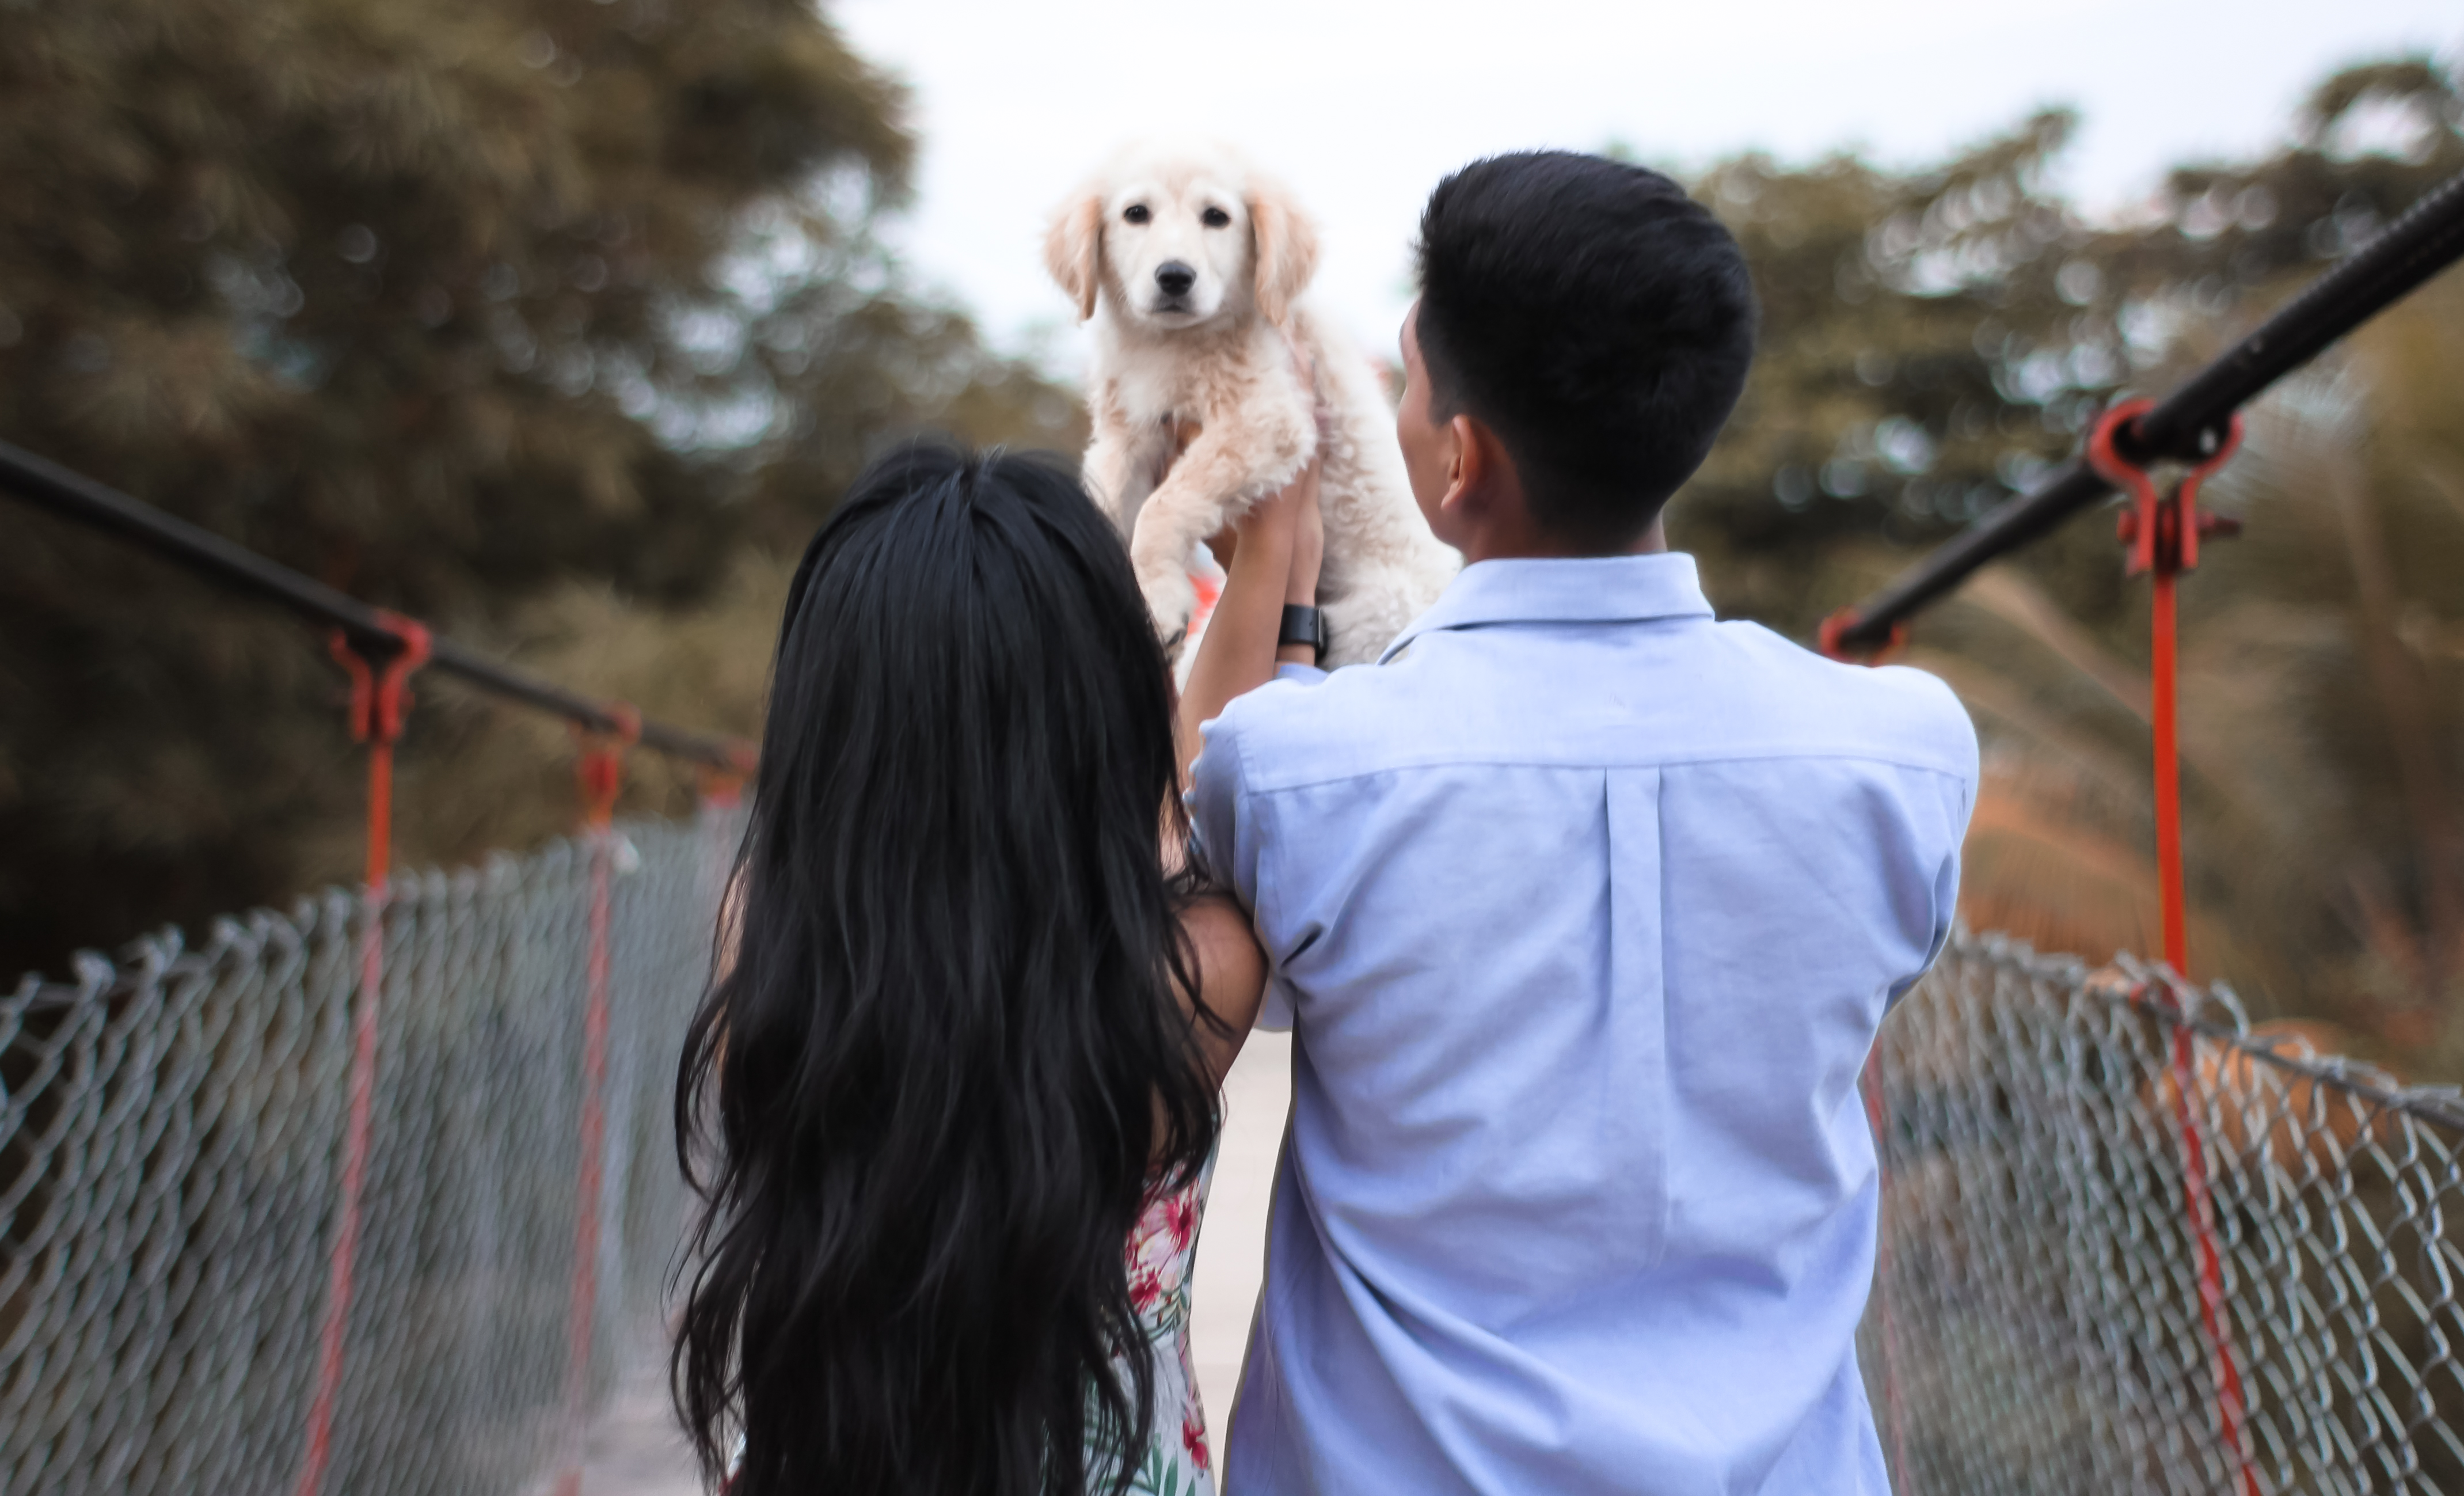
woman, mammal, vertebrate, dog, girl, fun, dog like mammal, product, recreation, ceremony